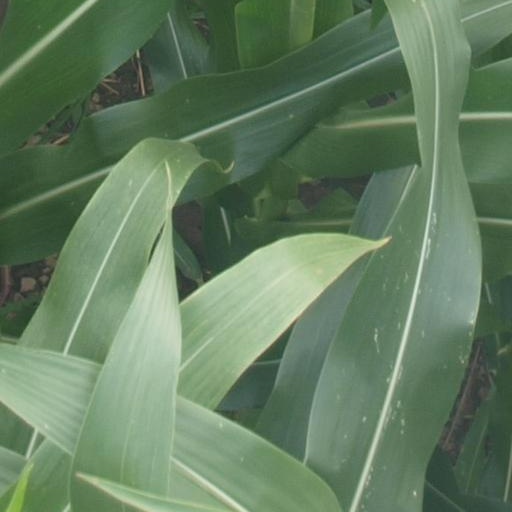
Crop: maize; corn